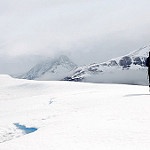
Scene: Outdoor